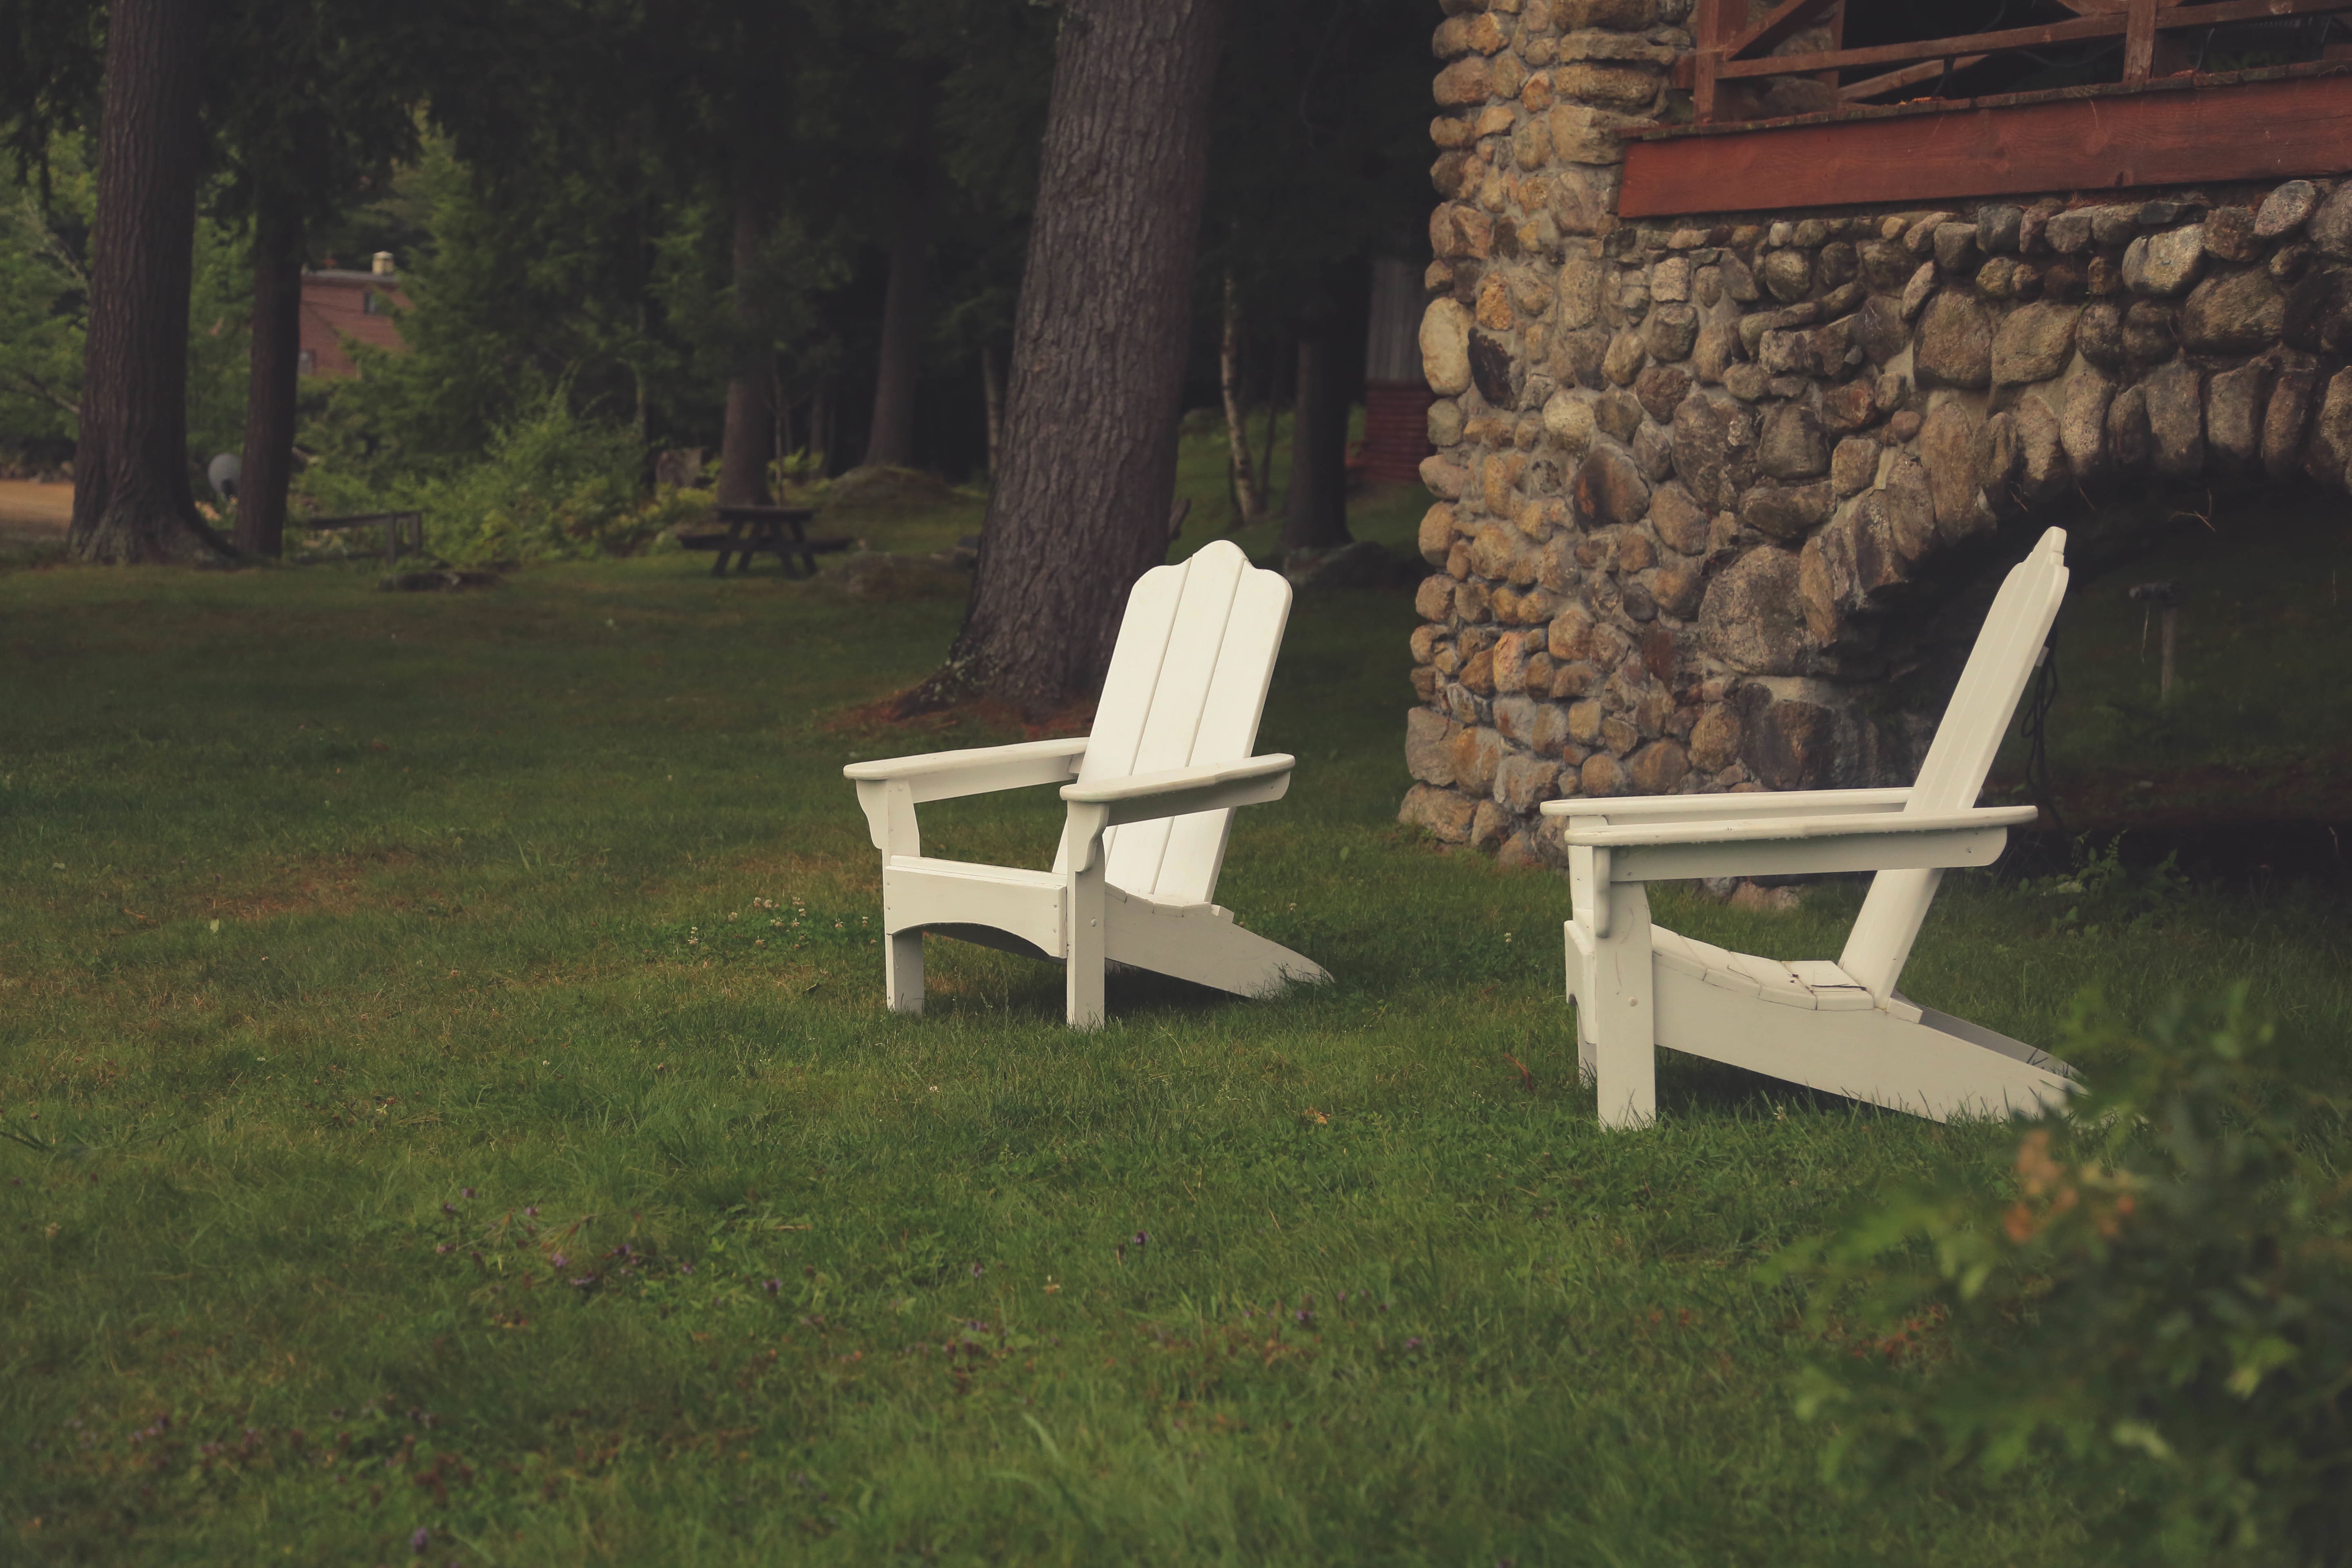
table, grass, wood, lawn, chair, green, lawn chair, backyard, furniture